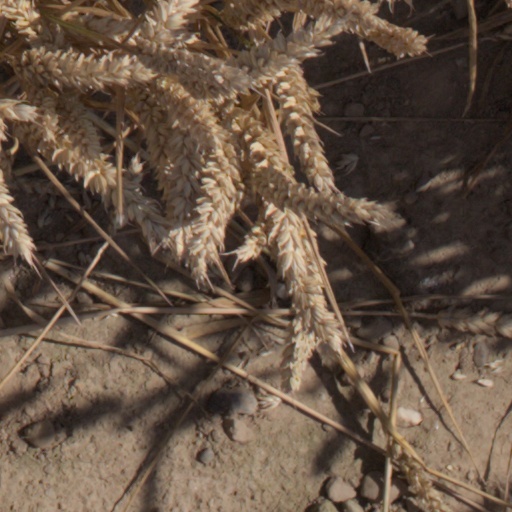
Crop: wheat